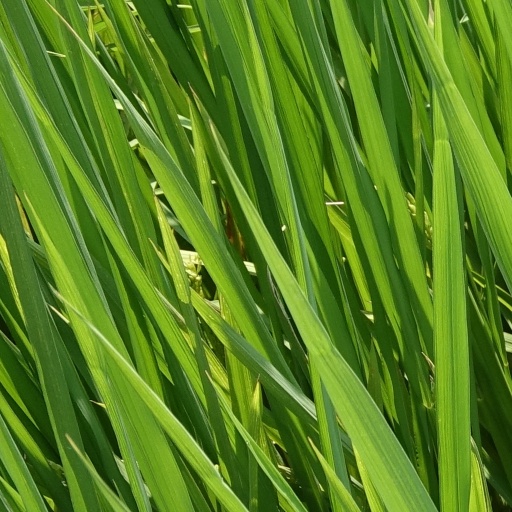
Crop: rice